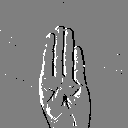
ASL letter: b